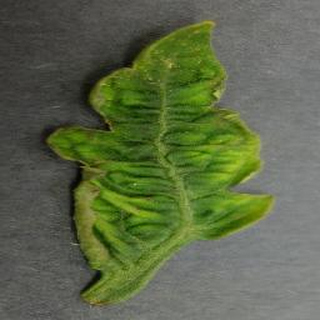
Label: tomato_yellow_leaf_curl_virus